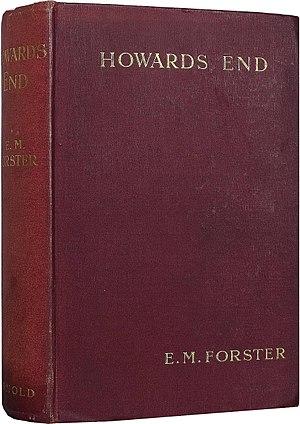
Howards End est un roman de Edward Morgan Forster publié en 1910. Le roman présente un conflit de classes dans l’Angleterre du tournant du siècle. Son thème principal montre l’importance et la difficulté des gens de communiquer les uns avec les autres.